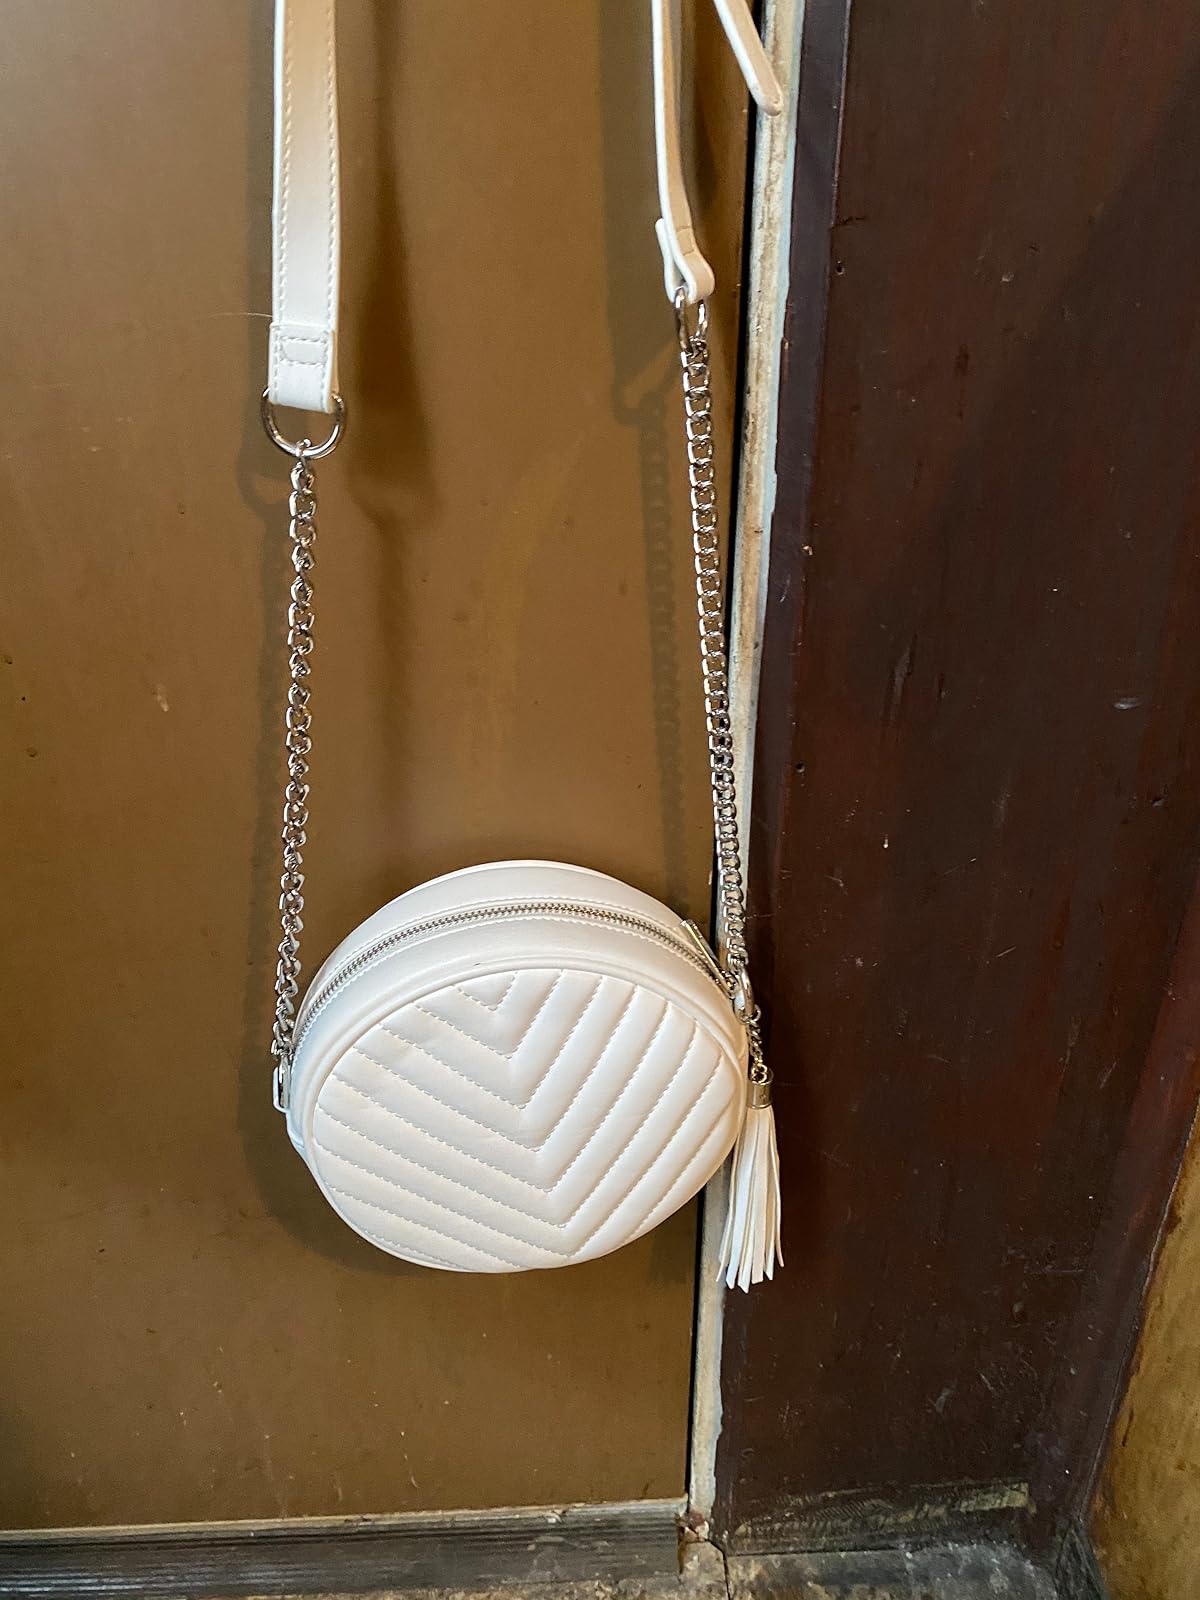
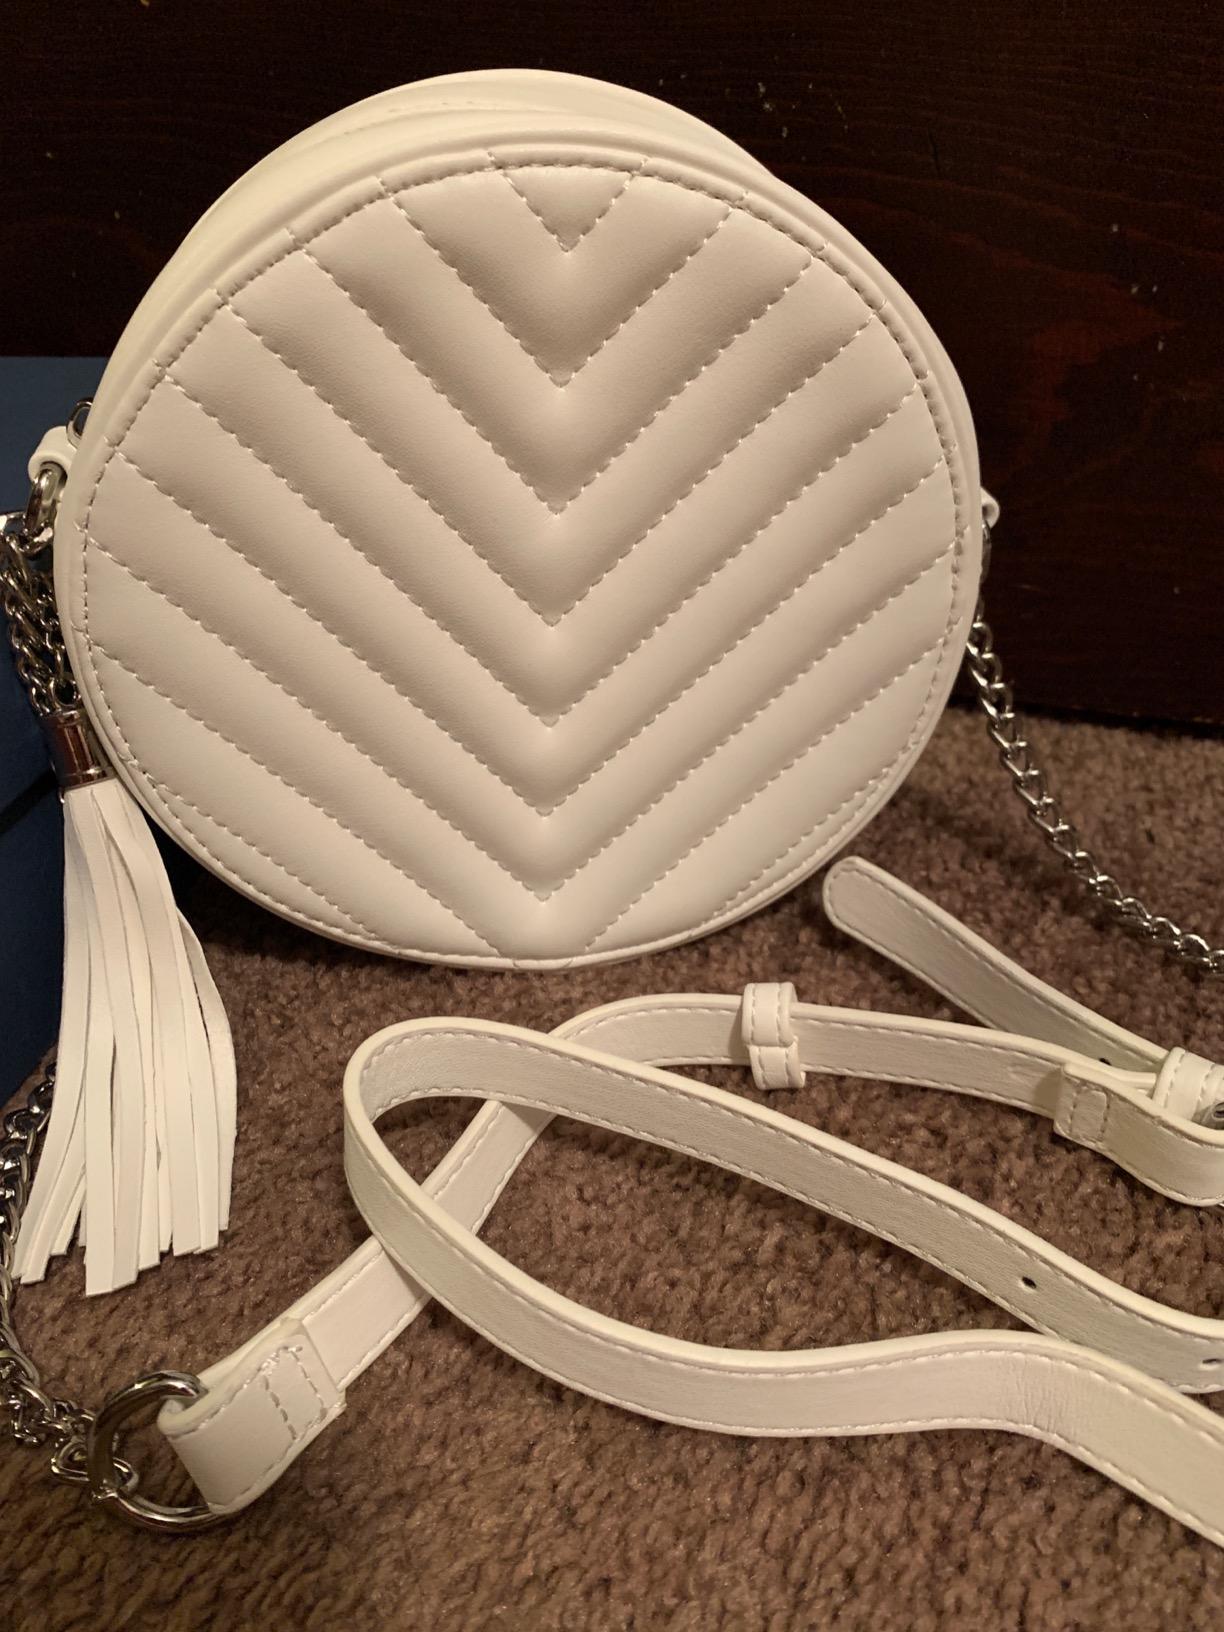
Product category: accessories_handbag
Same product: yes